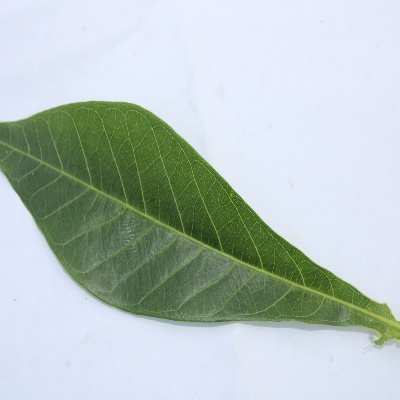
Crop: Cassava
Condition: healthy